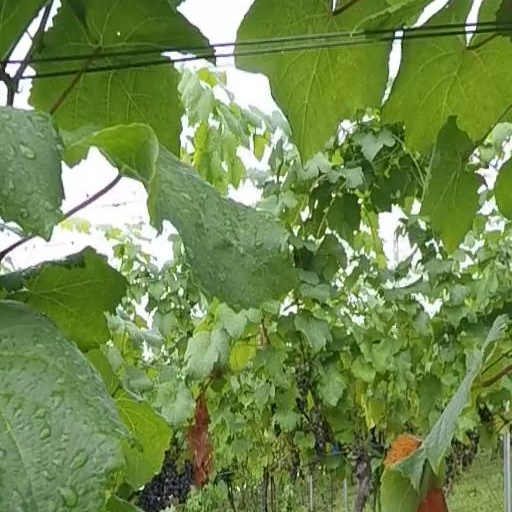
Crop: grape